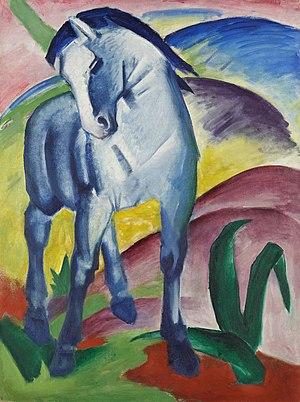
La Tour des chevaux bleus est une peinture réalisée par le peintre expressionniste, Franz Marc, en 1913, trois ans avant sa mort sur le front de la Première Guerre mondiale.